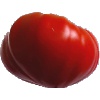
Label: Tomato 3